Hyperion (Longfellow novel)

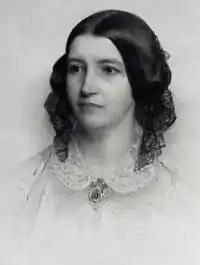
"Hyperion" was partly inspired by Longfellow's pursuit of Frances Appleton. She did not agree to marry him until 1843.

The initial publication of "Hyperion" met with lukewarm or hostile critical response. Its publication was overshadowed by Longfellow's first poetry collection, "Voices of the Night", which was published five months later. Critic Edgar Allan Poe briefly reviewed "Hyperion" in "Burton's Gentleman's Magazine" in October 1839 and concluded the book was "without design, without shape, without beginning, middle, or end... what earthly object has his book accomplished? — what definite impression has it left?" Acknowledging the poor public reception, critic John Neal nevertheless predicted the novel "will be a treasure with the few that know its value". In 1899, composer Edward Elgar sent a copy of the book to his Austrian colleague Hans Richter, noting it as "the little book... from which I, as a child, received my first idea of the great German nations". 20th-century literary scholar Edward Wagenknecht referred to "Hyperion" as a "disorganized Jean-Paul Richter kind of romance".